Bethabara Historic District

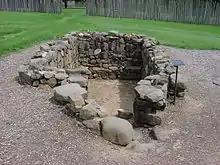
Excavated cellar of the 1762 Smith's House.

Today, what remains of the village, including the excavated foundations of the original buildings, the restored Gemeinhaus (the Bethabara Moravian Church), and the reconstructed palisade and colonial gardens, is part of Historic Bethabara Park. The site was excavated by noted historical archaeologist Stanley South in the 1960s. The park and wildlife preserve is located in Winston-Salem and is operated by the City of Winston-Salem Recreation & Parks Department as an open-air museum. The site also features of nature trails.